Spotted wobbegong

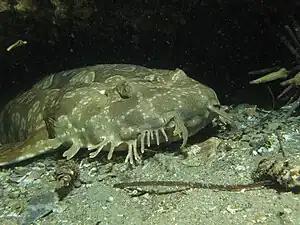
A view of the mouth and eyes, including the tentacles around its mouth

The spotted wobbegong has a large, robust body, which thins beyond its pelvic fins. It grows in the range of , but can reach . It is green, yellow, or brown in colour, with a darker back and darker saddles. It is covered with O-shaped spots, which distinguish it from other species that look similar to it. It has six to ten dermal lobes behind and in front of its eye and a tubercle above its eye. Its body lacks ridges or caudal keels. Other characteristics of the species include dermal flaps surrounding the rim of its mouth, large barbels extending from its nostrils, and large spiracles.